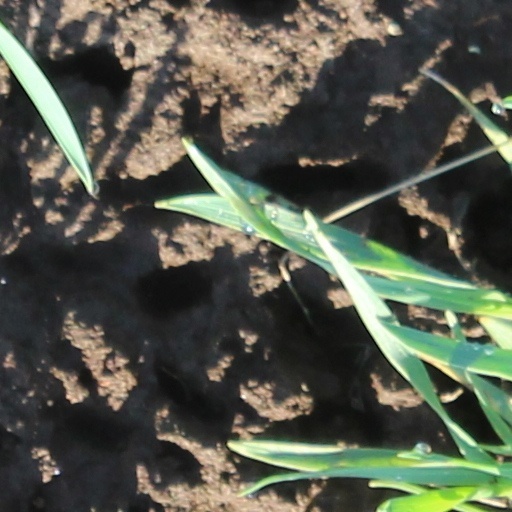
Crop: wheat